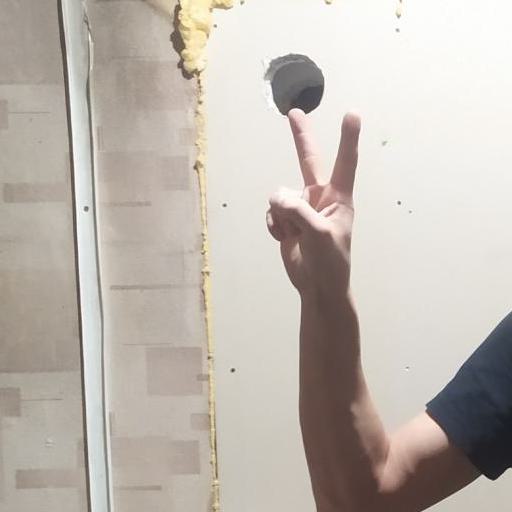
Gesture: peace